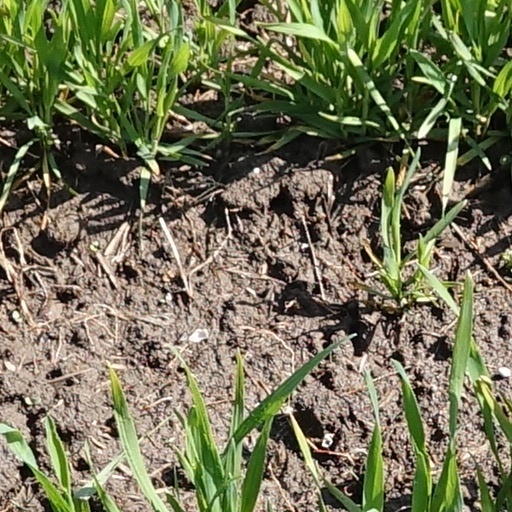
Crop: wheat